Corey Coleman

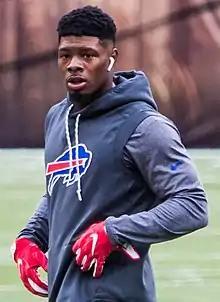
Coleman with the Bills in 2018

During the HBO series "Hard Knocks", Coleman became frustrated with not getting any first team reps and demanded to be traded. On August 5, 2018, Coleman was traded to the Buffalo Bills for a 2020 seventh-round pick. He was released by the Bills on September 1, 2018.